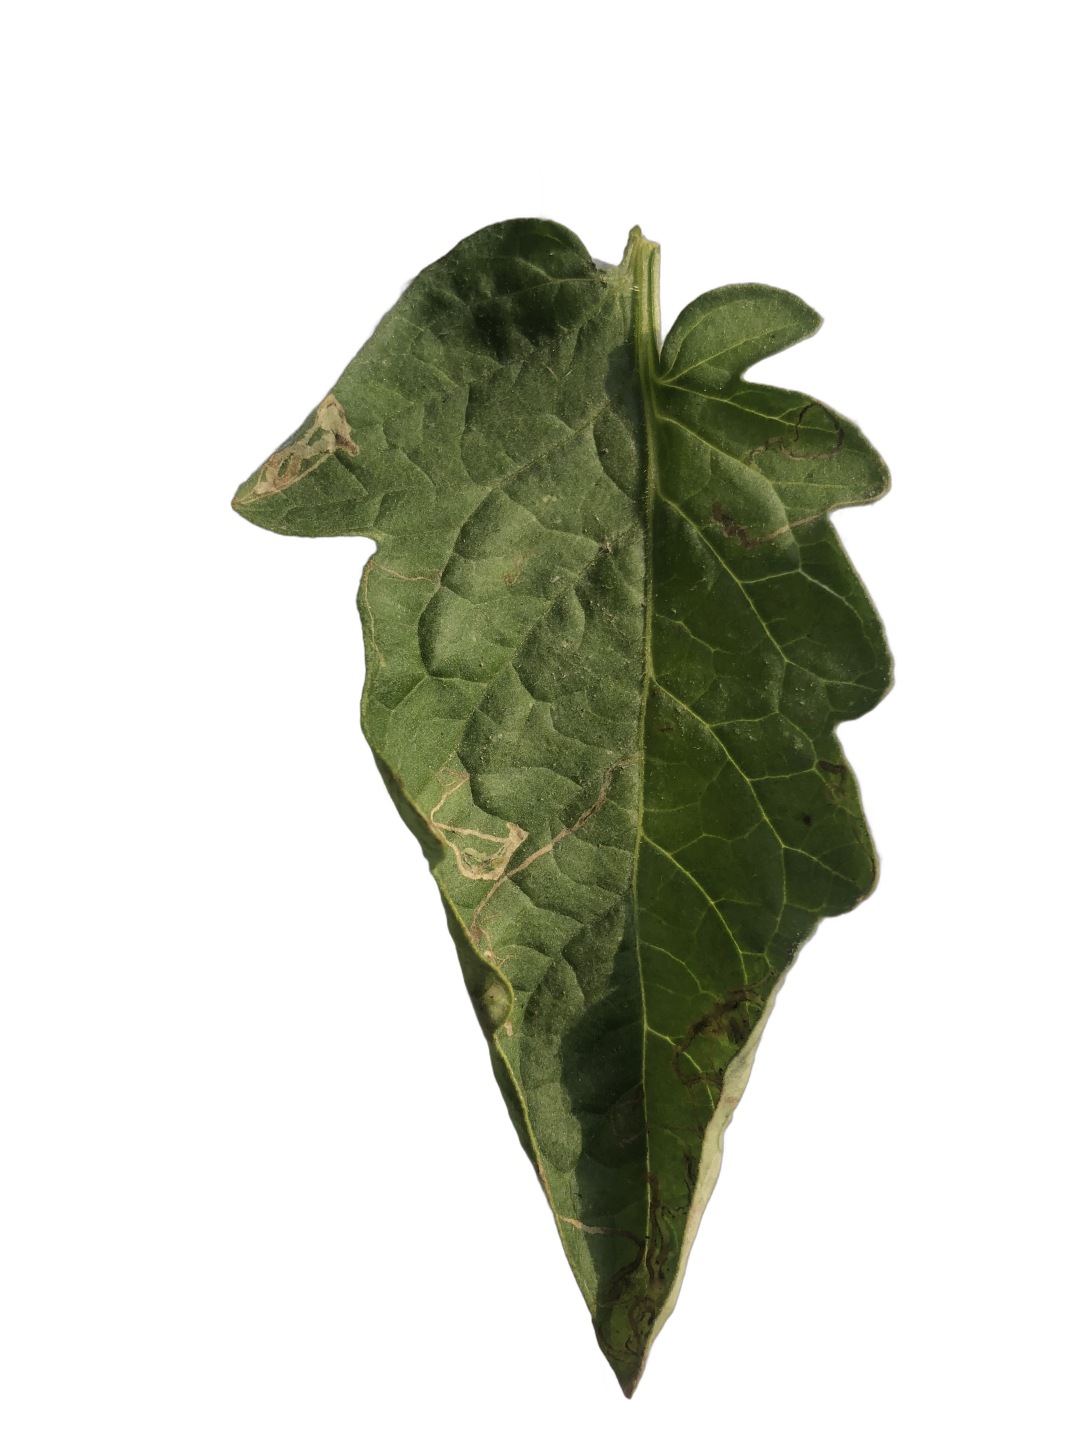
Crop: Tomato
Label: Spot